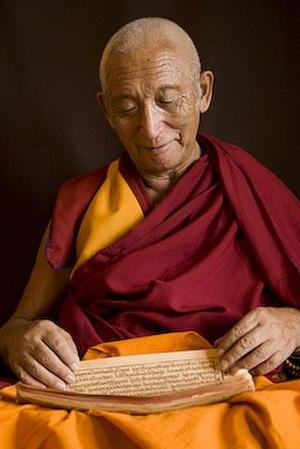
Guéshé Sonam Rinchen est né dans la région de Trehor au Kham, région orientale du Tibet. En 1945, il a rejoint le monastère de Dhargyey, et est entré à l'université monastique de Séra Je à Lhassa en 1952, où il a étudié jusqu'à ce qu'il soit contraint à fuir le Tibet en 1959.